United States Postal Service

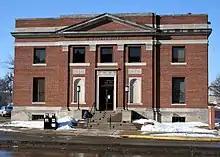
Historic main post office in Tomah, Wisconsin

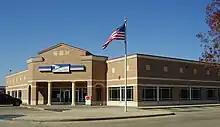
A typical post office station in the Spring Branch area of Houston, Texas

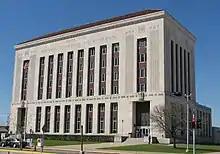
A combined Post Office, Customs House, and Federal Court House in Galveston, Texas

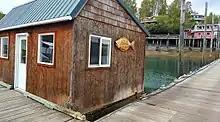
Floating post office, Halibut Cove, Alaska

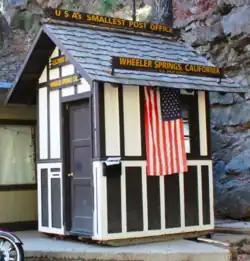
Wheeler Springs, CA, was home to the smallest post office in the U.S.

Although its retail postal facilities are called post offices in regular speech, the USPS recognizes several types of postal facilities, including the following: